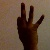
The image shows a hand gesture representing the number 9 in Indian Sign Language.